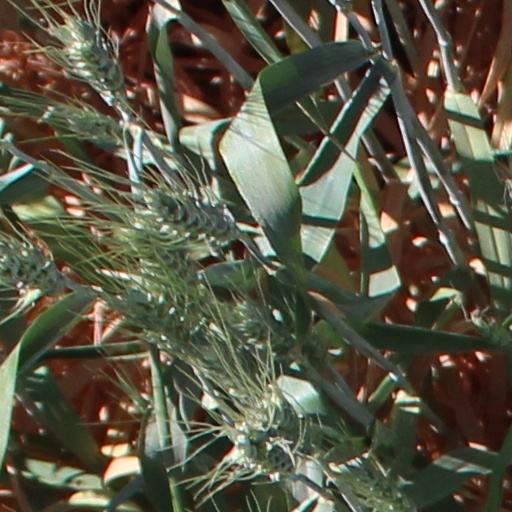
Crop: wheat